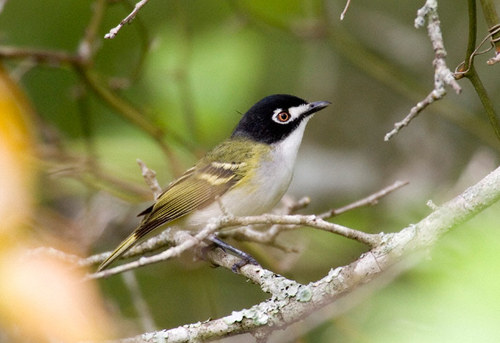
this tiny bird has a black and yellow wing bars, a black head with white cheek patch, and small black beak.
a colorful bird with a head of black and body of white with accents of brown and yellow.
this bird has a white belly and breast, a black crown, and a short pointy bill.
a bird with a black head, white wingbars, small bill, orange eyes, and white breast.
this bird is yellow with white on its chest and has a very short beak.
this bird has wings that are brown and has a white belly
this particular bird has a belly that is white and yellow
this bird is white, brown, yellow, and black in color, with a black beak.
this small black headed bird has pale yellow wing bars white color eyebrow orange eye
this small bird has a white belly, yellow and black striped wings, and black head, with a white band surrounding its eyes.
Species: Black Capped Vireo